Madhyamaka

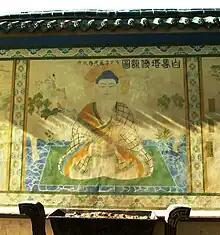
A painting of Kumārajīva at White Horse Pagoda, Dunhuang

In the Nyingma school, like in Kagyu, there is a variety of views. Some Nyingma thinkers promoted "shentong", like Katok Tsewang Norbu, but the most influential Nyingma thinkers like Longchenpa and Ju Mipham held a more classical prāsaṅgika interpretation while at the same time seeking to harmonize it with the dzogchen view found in the dzgochen tantras which are traditionally seen as the pinnacle of the Nyingma view.